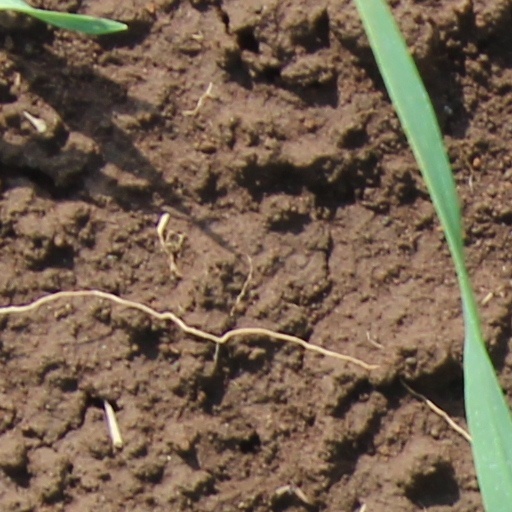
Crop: wheat